Falls Creek Alpine Resort

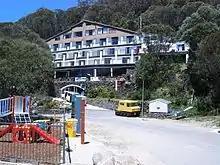
Falls Creek Hotel in summer (January)

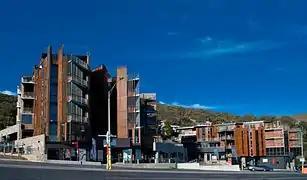
St Falls ski lodge

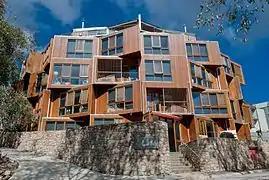
Huski Hotel

Falls Creek is beginner/intermediate friendly, with almost 80% of the resort dedicated to these types of skiers/snowboarders. However, Australia's notoriously fickle snow conditions ensure that snowmaking using the water from the nearby Rocky Valley Lake is sometimes, particularly early in the season, the main source of skiable snow. Consequently, like all Australian snowfields, Falls Creek's customer base is almost entirely domestic, however many international cross country skiers travel to Falls Creek for the Kangaroo Hoppet, Australia's Worldloppet event on the last Saturday of August and international snowboarders to Stylewars, The Australian Slopestyle Championships and Australia's highest sanctioned event held in the first week of September.